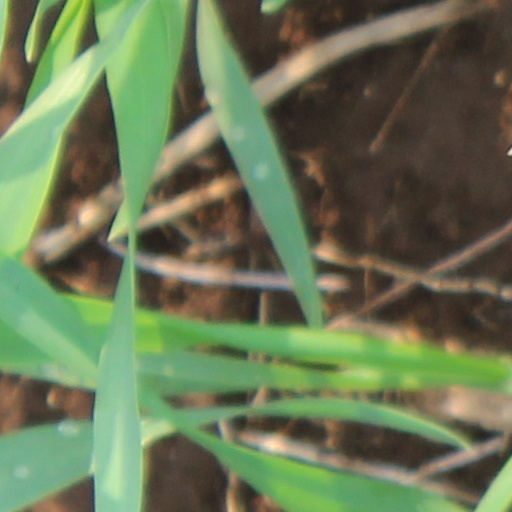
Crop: wheat